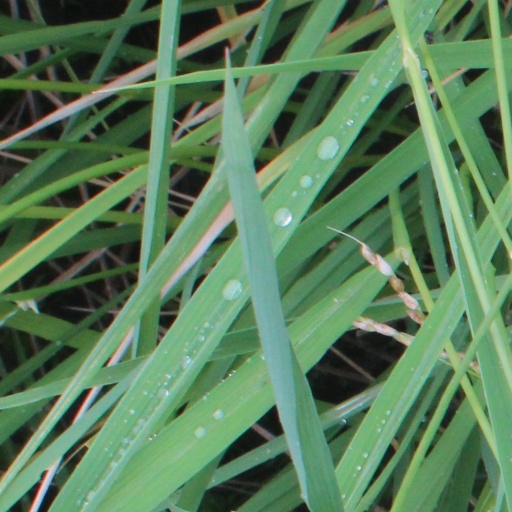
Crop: rice